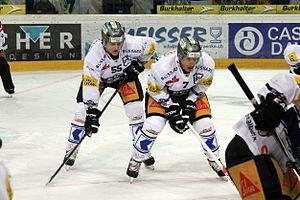
Calle Andersson (Z 55), Björn Christen (Z 7).